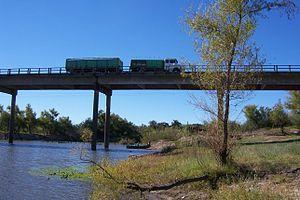
Le Río Tacuarembó est une rivière d'Uruguay et l'affluent droit principal du rio Negro, donc un sous-affluent du fleuve l'Uruguay.